Thiruthani (film)

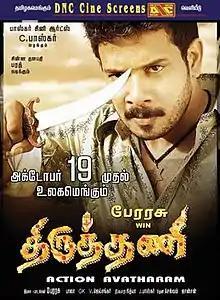
Poster

Thiruthani is a 2012 Indian Tamil-language vigilante action film written and directed by Perarasu, who has also composed the soundtrack and background score. The film stars Bharath and Sunaina in the lead roles, while Rajkiran, Pandiarajan and Ashish Vidyarthi play other pivotal roles. The cinematography was handled by K. Bala while V. Jaishankar handles the editing.